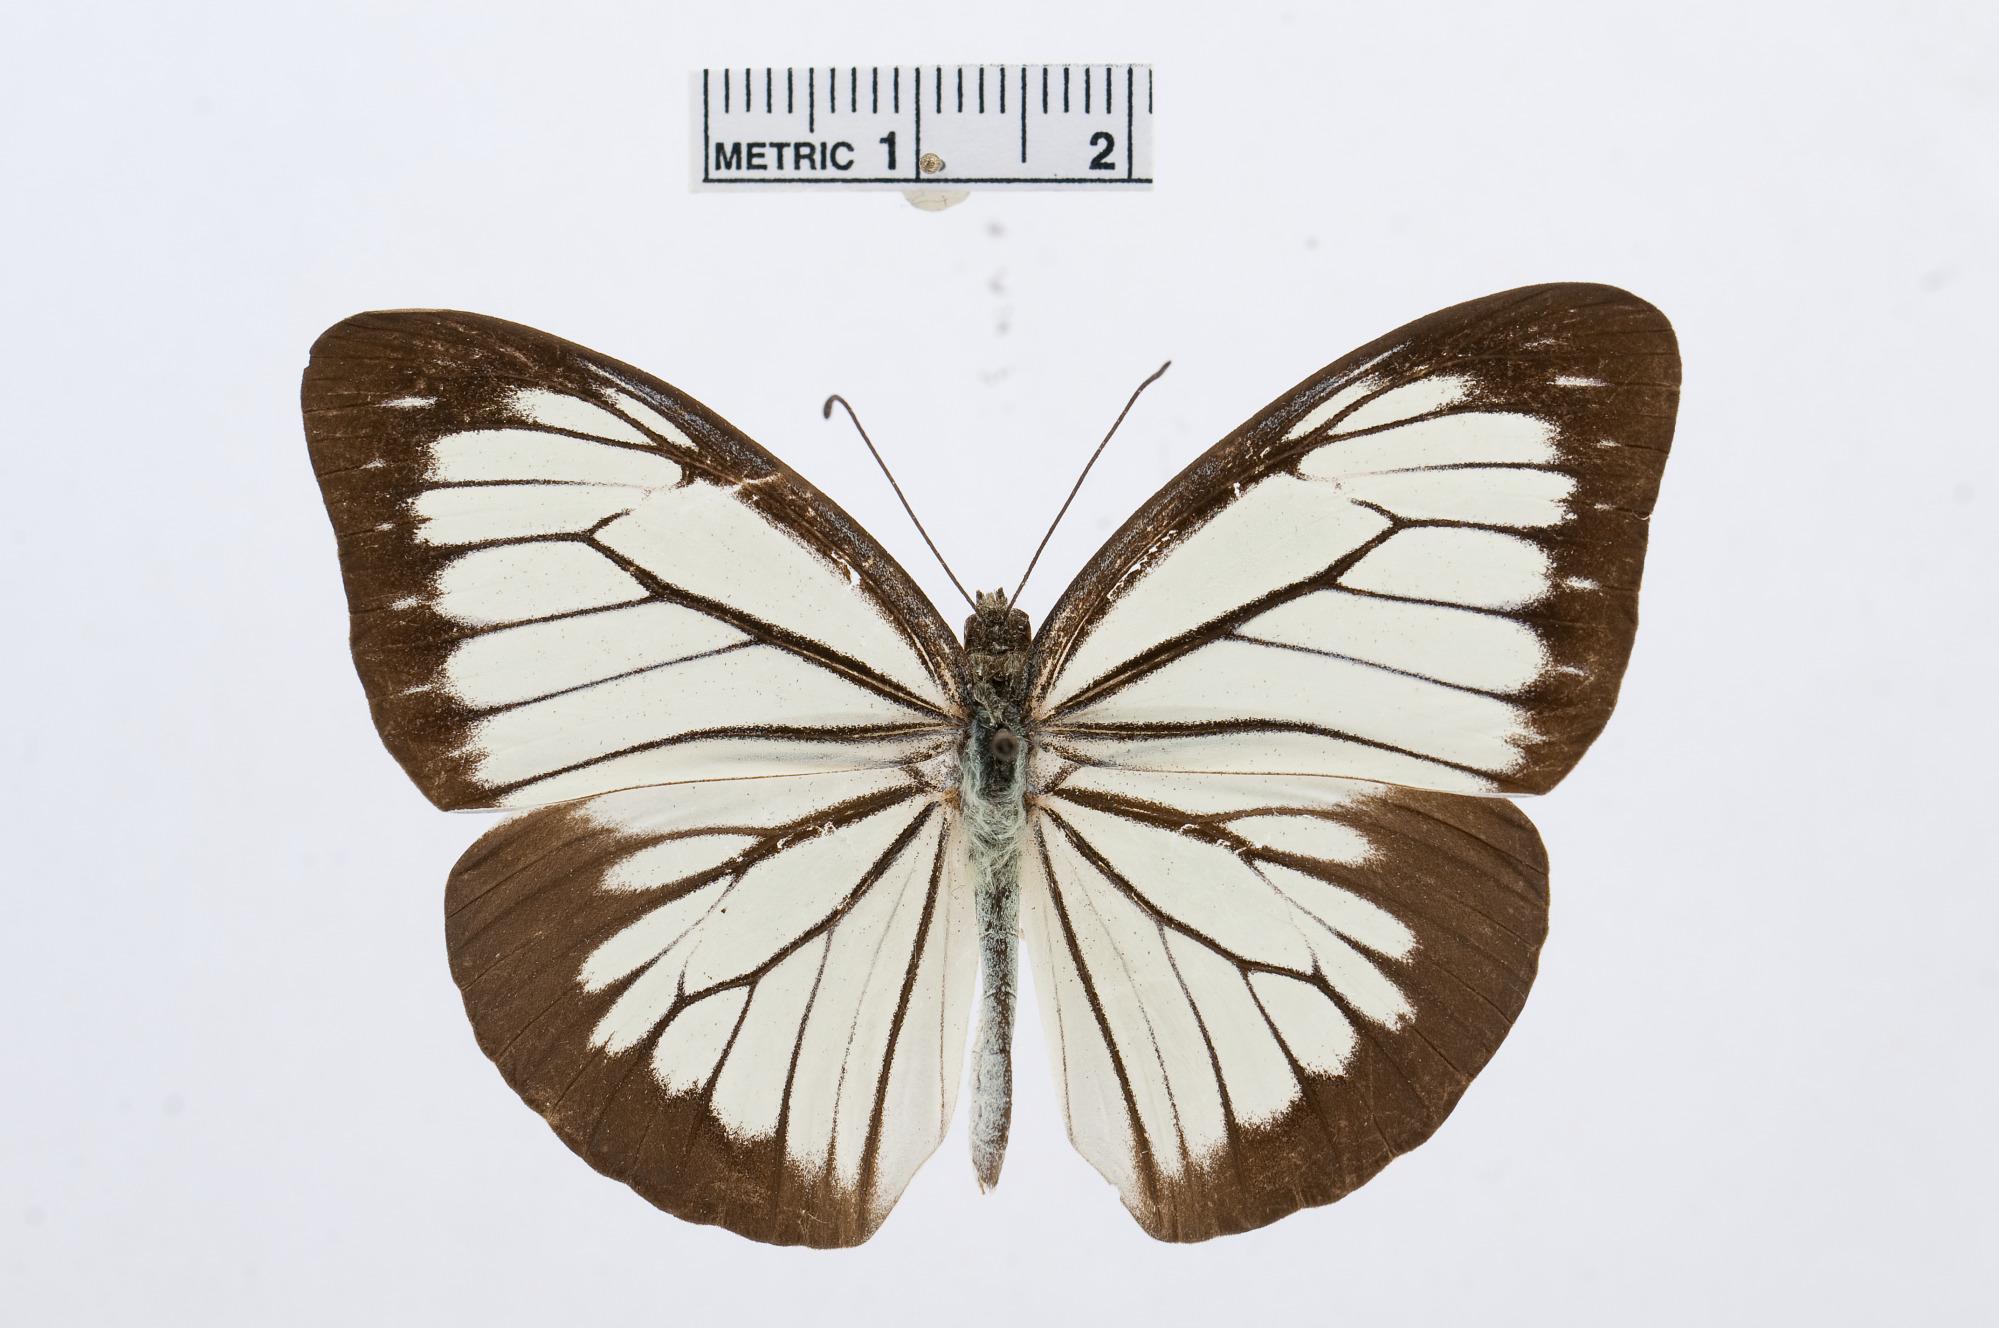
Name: Pareronia nishiyamai
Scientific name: Pareronia nishiyamai
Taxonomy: Animalia, Arthropoda, Hexapoda, Insecta, Lepidoptera, Pieridae, Pierinae